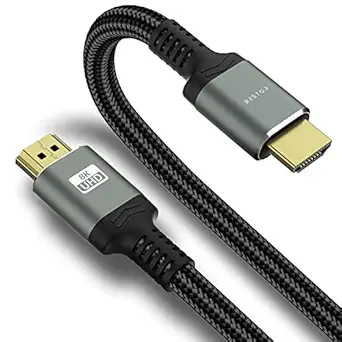
Bestor ® 8K Hdmi 2.1 Cable 48Gbps 9.80Ft/Ultra High Speed Hdmi Braided Cord For Roku Tv/Ps5/Hdtv/Blu-Ray Projector
Category: Electronics
Price: 699 (list price: 1899)
Rating: 4.4 (390 ratings)
About this product: ?Top Technology----8K@60HZ HDMI Cable? This 8K HDMI Cable uses the most cutting-edge technology, is compatible with 8K@60HZ and 4K@120HZ, clearly displays every particle, and accurately processes every signal source. With 8K HDMI's unique dynamic HDR and 12 Bit color processing technology, each scene of the video is every frame, with more ideal depth, brightness, detail, contrast and wider color gamut.|?Upgrade Revolution----HDMI 2.1? 8K HDMI Cable conforms to the standard HDMI 2.1 version. Compared with HDMI 2.0, its transmission speed has a qualitative leap, from 18Gbps to 48Gbps (6GB/s) directly, and there will no longer be stuck or dropped frames when watching video from now on. Support eARC, can achieve more advanced audio signal control capabilities. It is also backward compatible with HDMI 2.0b/2.0a/1.4/1.3/1.2/1.1 versions|?HDMI Cable For Game Enthusiasts? This HDMI Cable is not limited to 4K@60HZ, it can break through 4K and achieve 8K ultra-high image quality. It can also achieve a super smooth picture of 4K@120HZ. Its latest game mode supports variable refresh rate, maximizes the value of the graphics card and CPU, and is more accurate in the processing of rendered images. When the scene is switched, the refresh rate will change accordingly to obtain a smoother and more detailed picture.|?Reinforced classic high-quality materials? This 8K HDMI Cable uses Bestor most popular classic style, with a new smart chip, making it reach an unprecedented height. The strength of the aluminum alloy shell and the tail's anti-bending design has been upgraded to make it more durable. The plug part is still made of 24K gold-plated material, which accurately transmits signals. The military grade tensile nylon material also greatly extends its life.|?Wide Application?The 8K HDMI 2.1 cable is compatible with LG TV, QLED TV, Roku, Sony 8K UHD TV, PS5, PS4, Xbox Series X, Xbox One,Tivo, Vizio, Laptop, PC, RTX 3080, Projector,etc. 12-month product replacement warranty